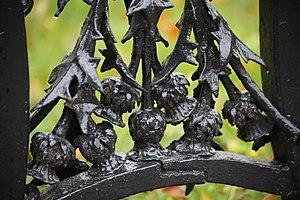
Ambassade de France en Autriche, 1901, arch. Georges Chedanne